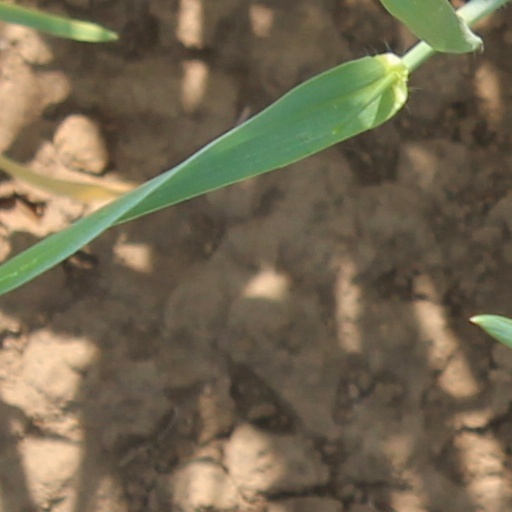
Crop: wheat